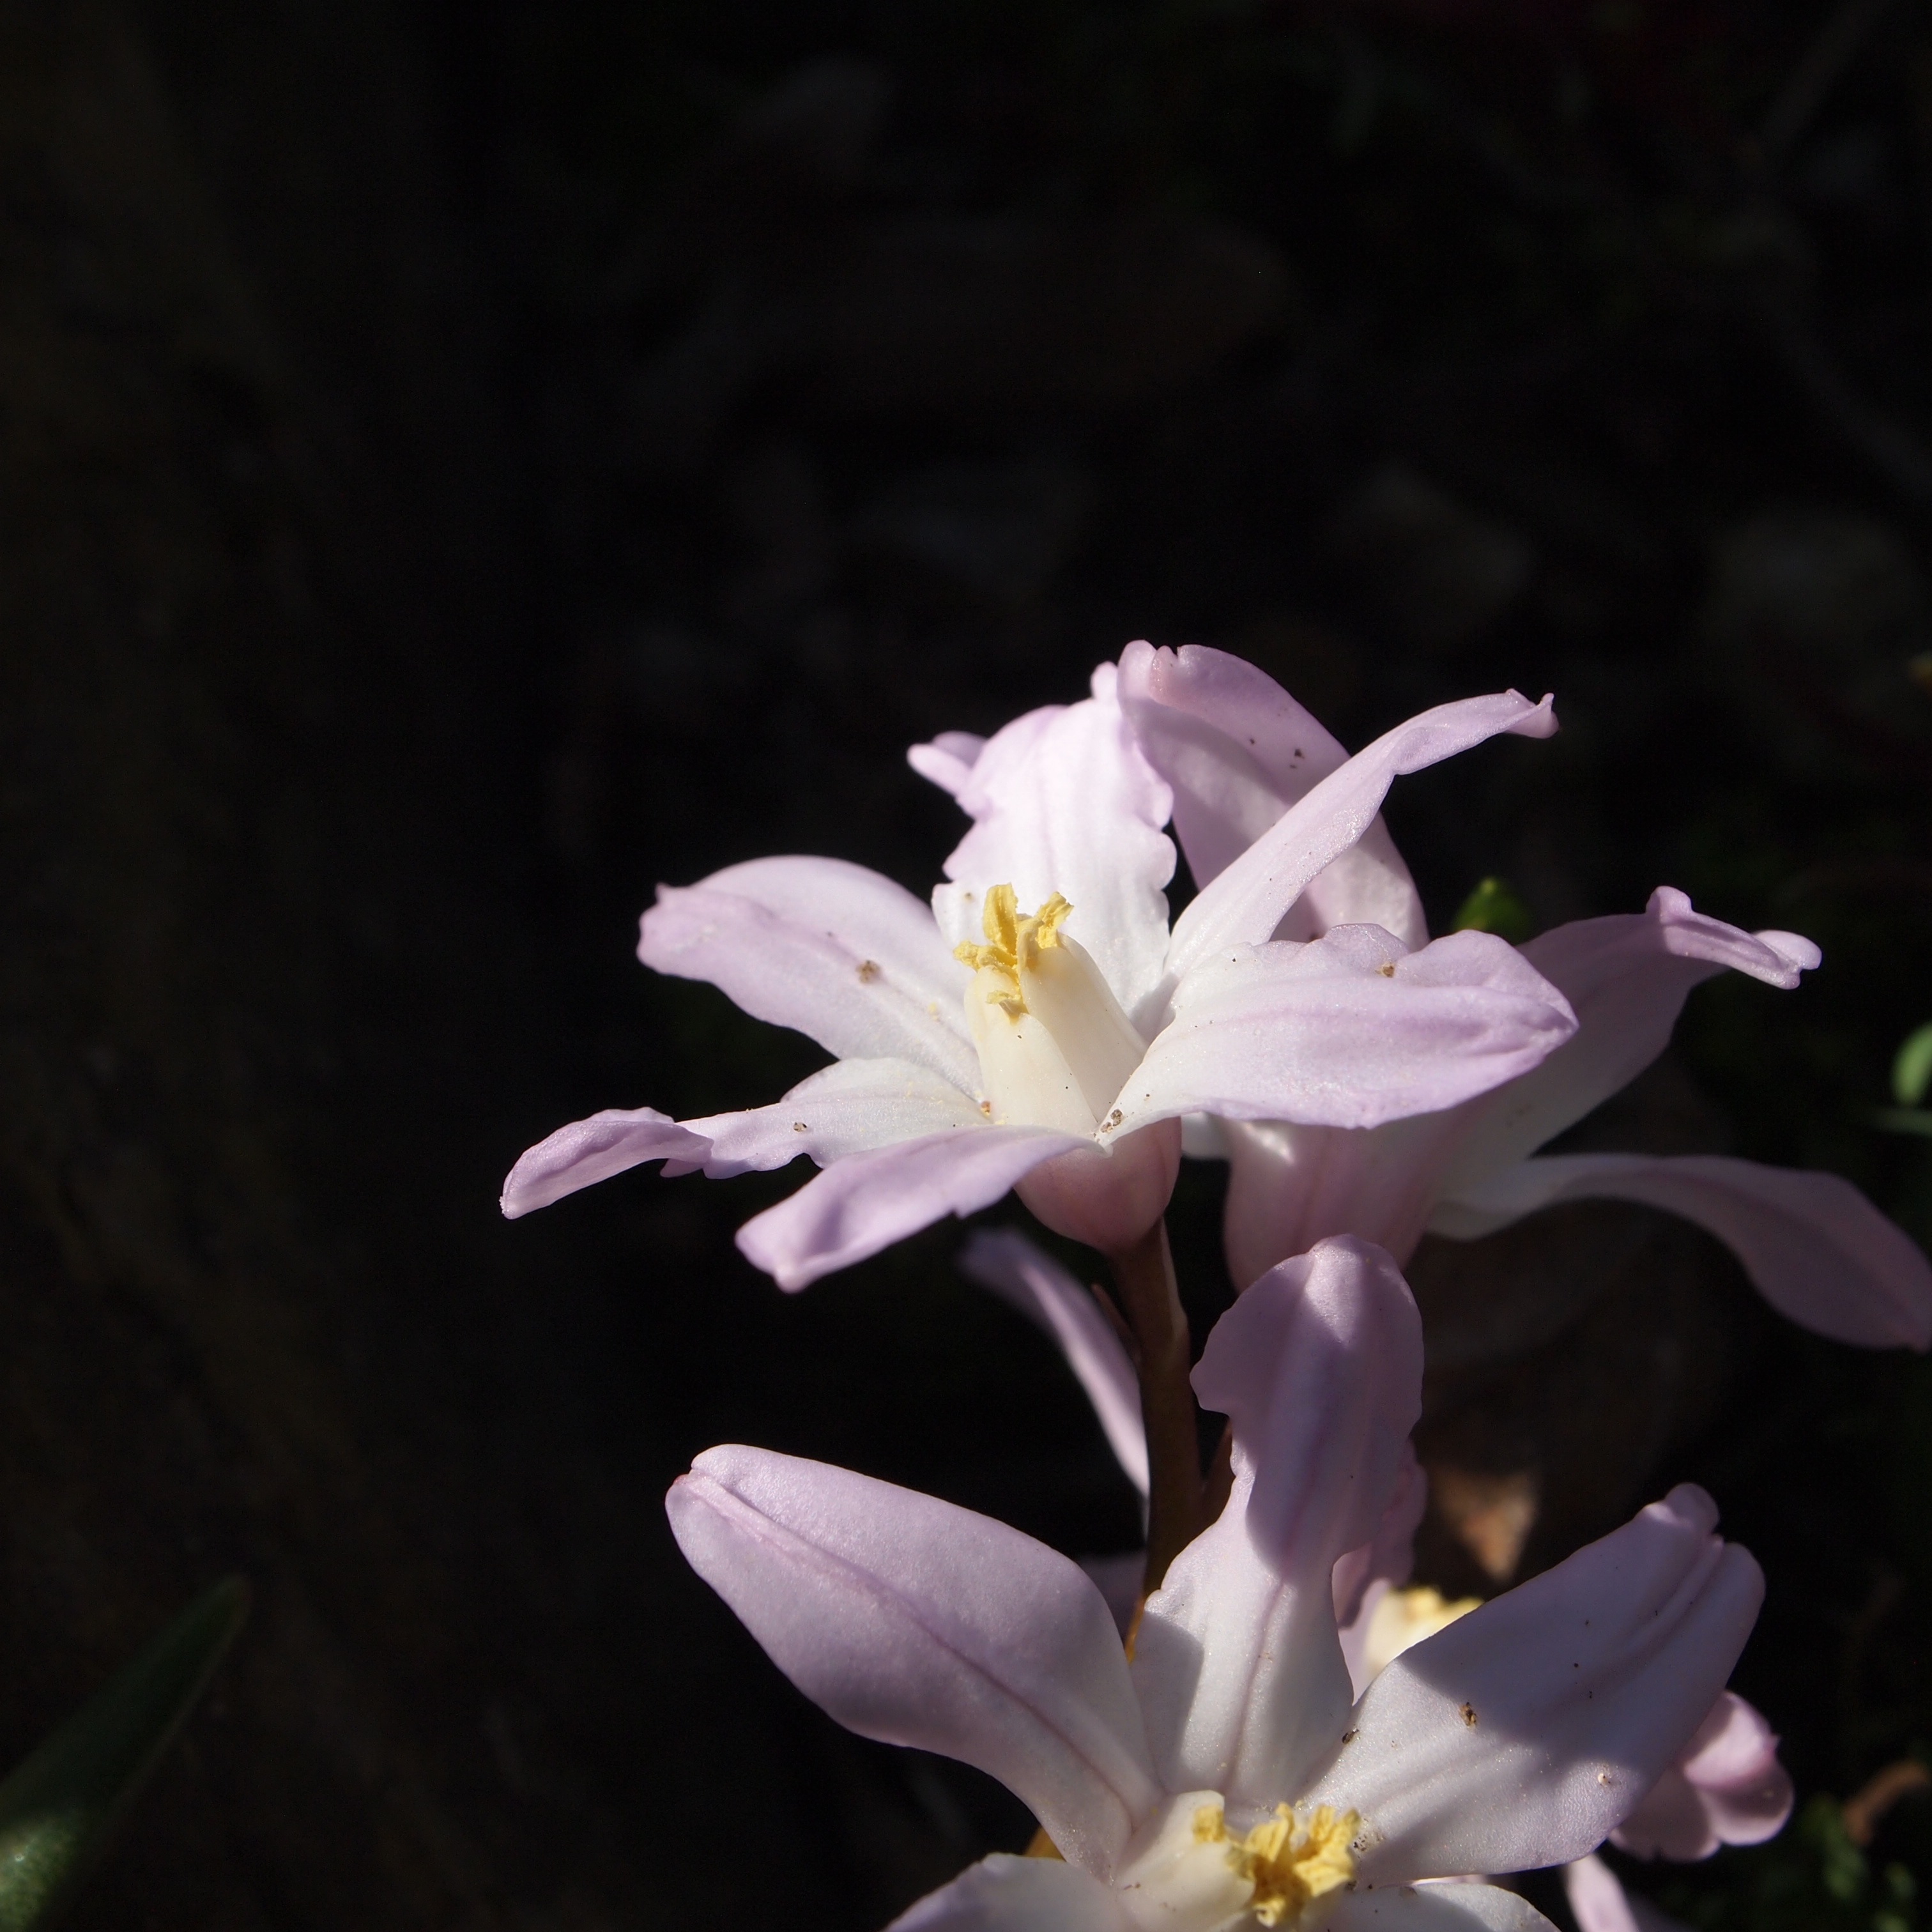
landscape, nature, blossom, plant, flower, petal, bloom, spring, macro, botany, flora, wildflower, lily, macro photography, flowering plant, flower bud, land plant